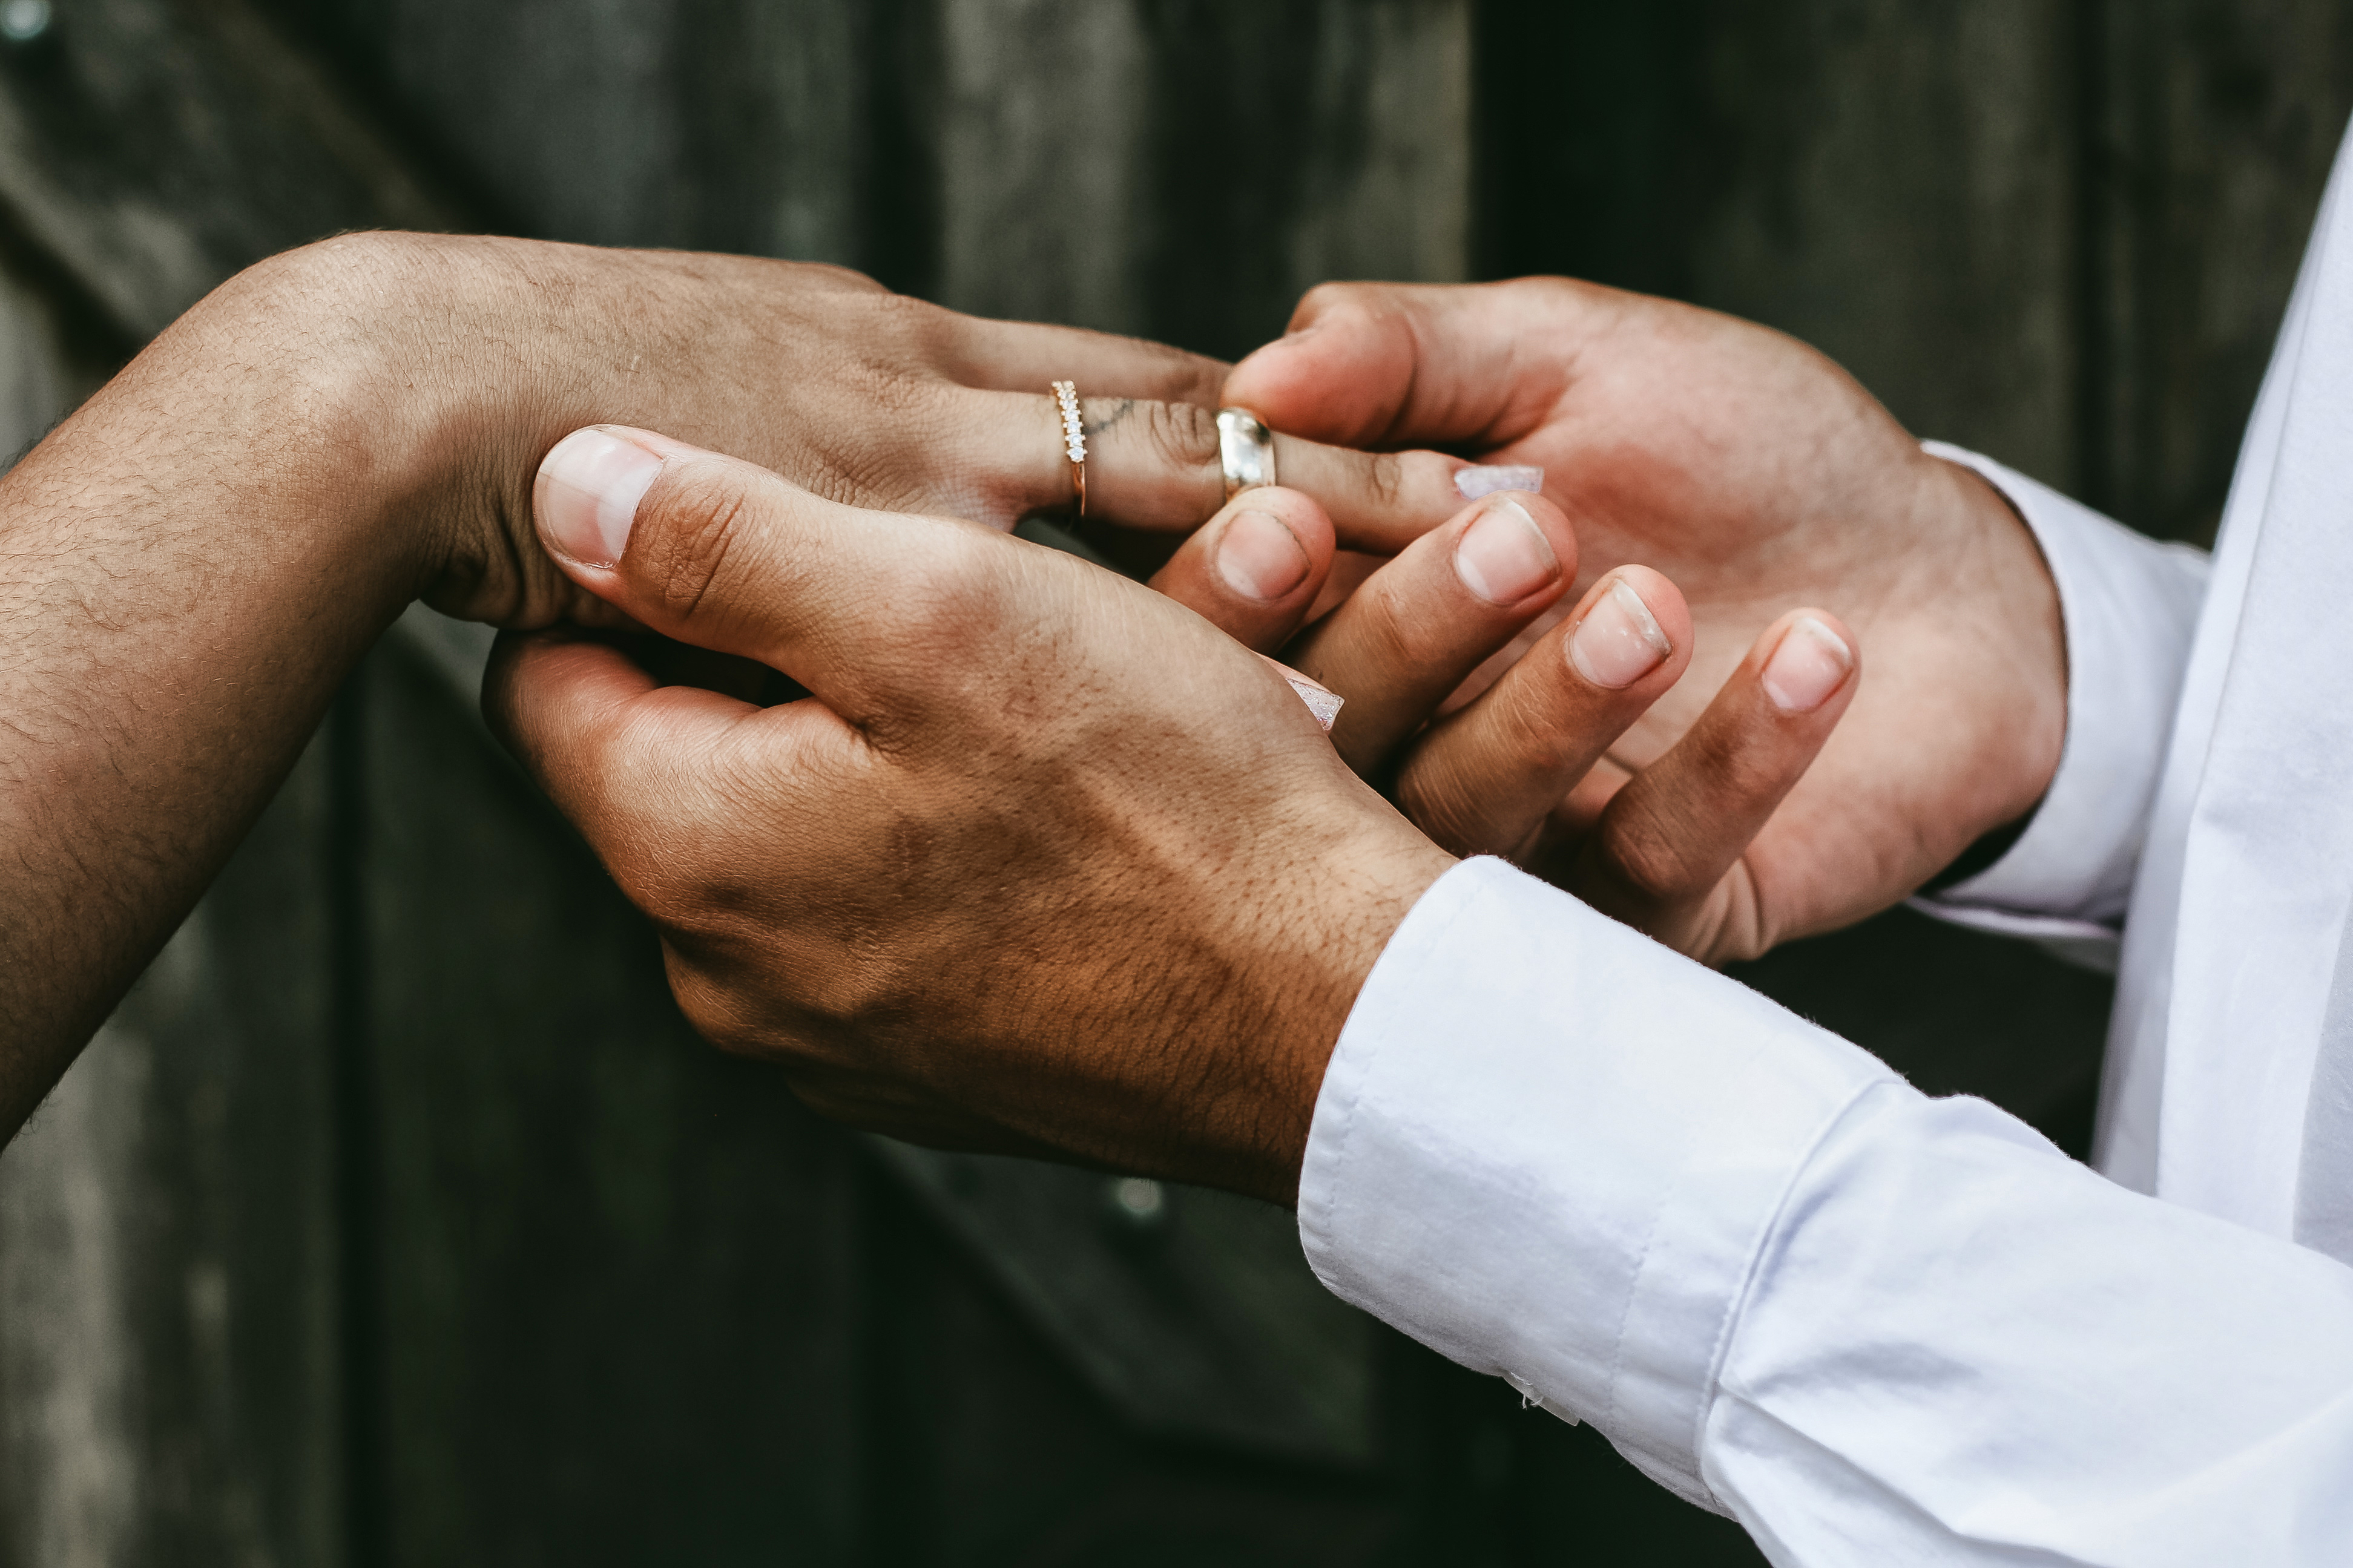
hand, man, person, ring, male, love, finger, arm, groom, holding hands, close up, sense